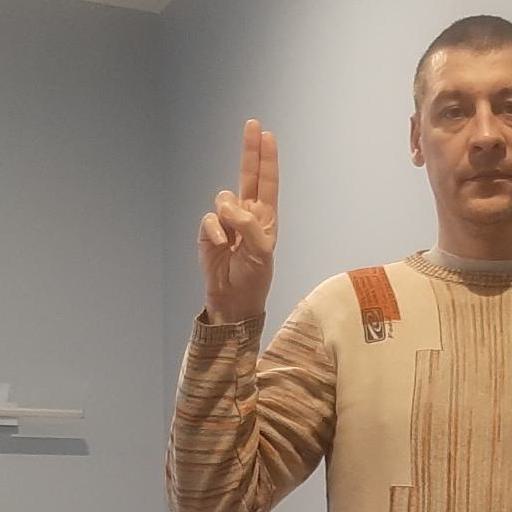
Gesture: two_up